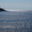
Label: sea